Scouting and Guiding in Gibraltar

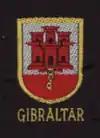
Both Scout emblems incorporate elements of the coat of arms of Gibraltar.

The first overseas troop of The Scout Association, the 1st Gibraltar Scout Troop, was established on 27 March 1908. It has since amalgamated with the 4th Gibraltar Scout Troop, becoming the 1st/4th Gibraltar (Marques of Milford Haven's Own) Scout Group. This is the largest Group in Gibraltar with a membership of 180 members divided into two Beaver colonies, two Cub packs, two Scout troops, one Explorer Unit and a Corps of Drums. The 2nd Gibraltar Boy Scout Troop was formed in 1910. The first Wolf Cub Pack in Gibraltar was formed in 1914. The first Rover Crew was formed by the 2nd Gibraltar Scout Group in 1928. The 3rd and 4th Gibraltar Scout Troop were formed prior to 1913.